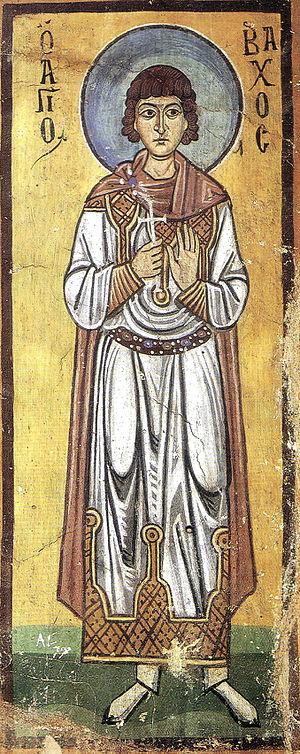
Le monastère d’Ósios Loukás compte parmi les plus beaux monastères byzantins de Grèce. Situé près de Dístomo, entre la Béotie et la Phocide, il est classé au patrimoine mondial de l'UNESCO depuis 1990 avec le monastère de Daphni et celui de Nea Moni de Chios. Il est réputé pour ses mosaïques à fond d'or du XIᵉ siècle, ses fresques et le raffinement de sa décoration : pavements de marbre, jaspe et porphyre.
Les religions de l'Antiquité européenne, les cultes polythéistes qui ont précédé le christianisme, ont dû tout d'abord s'intégrer à la religion romaine antique. Celle-ci fut la première religion principale de l'Empire romain qui a conquis la majeure partie du continent européen, elle a donc supplanté les religions des peuples soumis. Mais le polythéisme leur a permis d'intégrer leurs dieux au panthéon Romain et de continuer leur culte. Mais à partir du IVᵉ siècle les empereurs romains ont commencé à se convertir à la religion chrétienne, un culte monothéiste exclusif. Le christianisme devint la religion de l’État et les cultes aux dieux anciens furent de plus en plus réprimés et qualifiés de « païens » mais ils ne disparurent pas totalement pour autant : ils subsistèrent discrètement quelques siècles sous forme brute et les dirigeants chrétiens assimilèrent des parties de ces cultes pour favoriser le syncrétisme pagano-chrétien en associant les dieux à des saints et en christianisant de nombreux anciens lieux de cultes païens.